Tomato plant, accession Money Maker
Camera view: bottom (45 deg); turntable rotation: 60 degrees
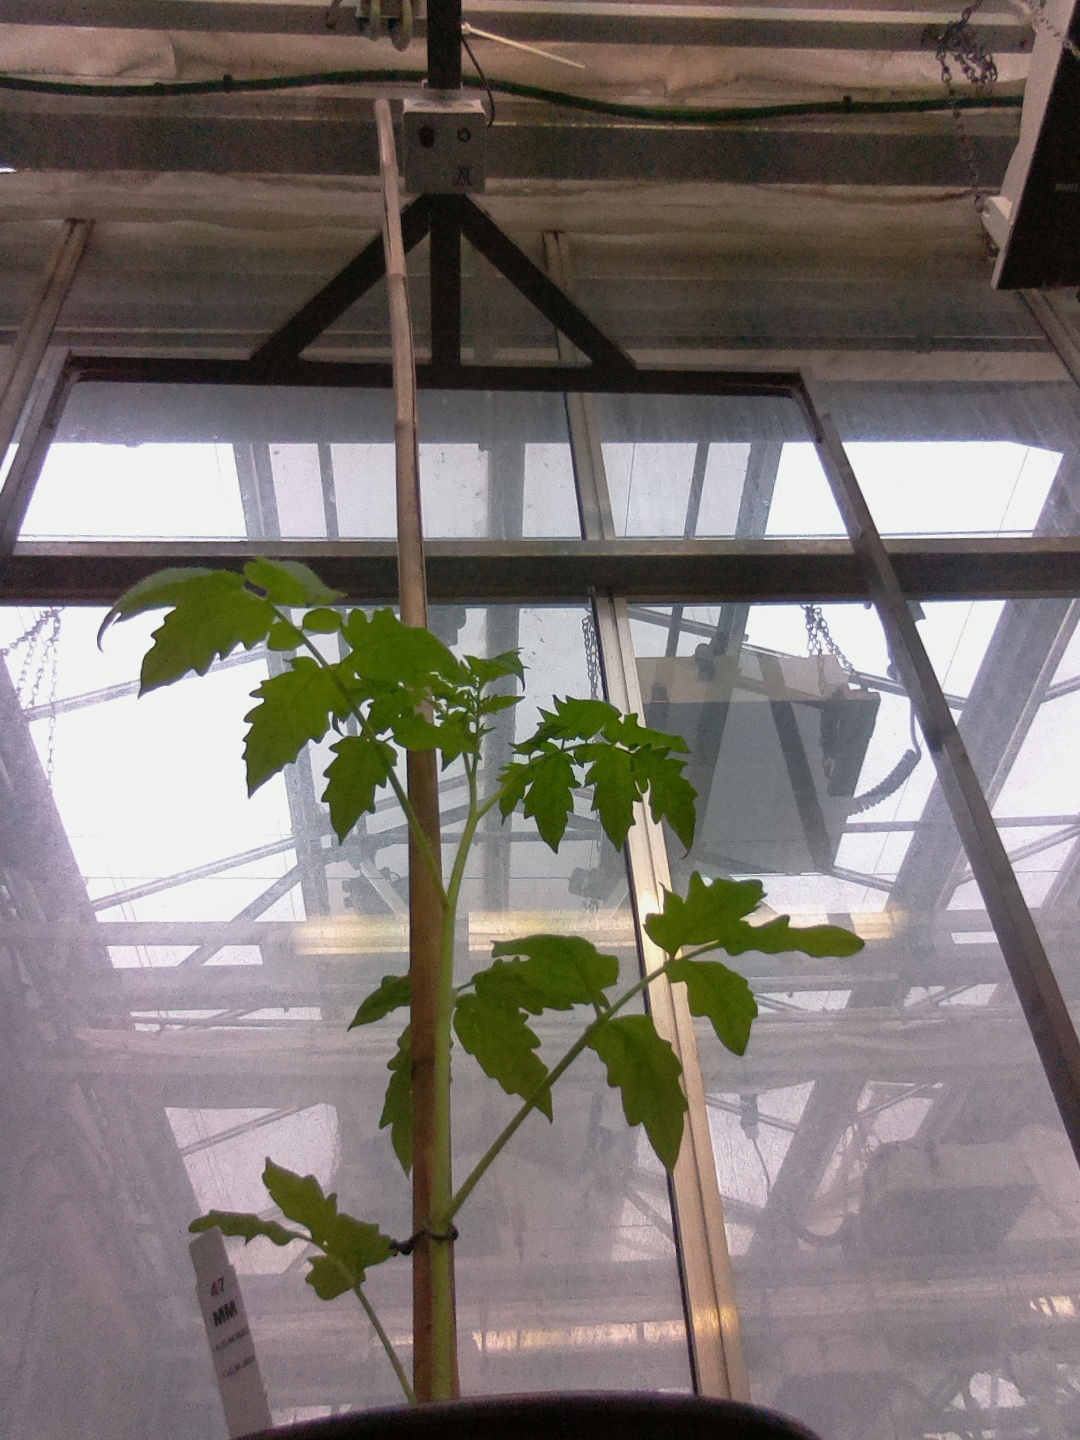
BBCH growth stage 13: 6 of true leaves visible